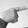
ASL letter: G